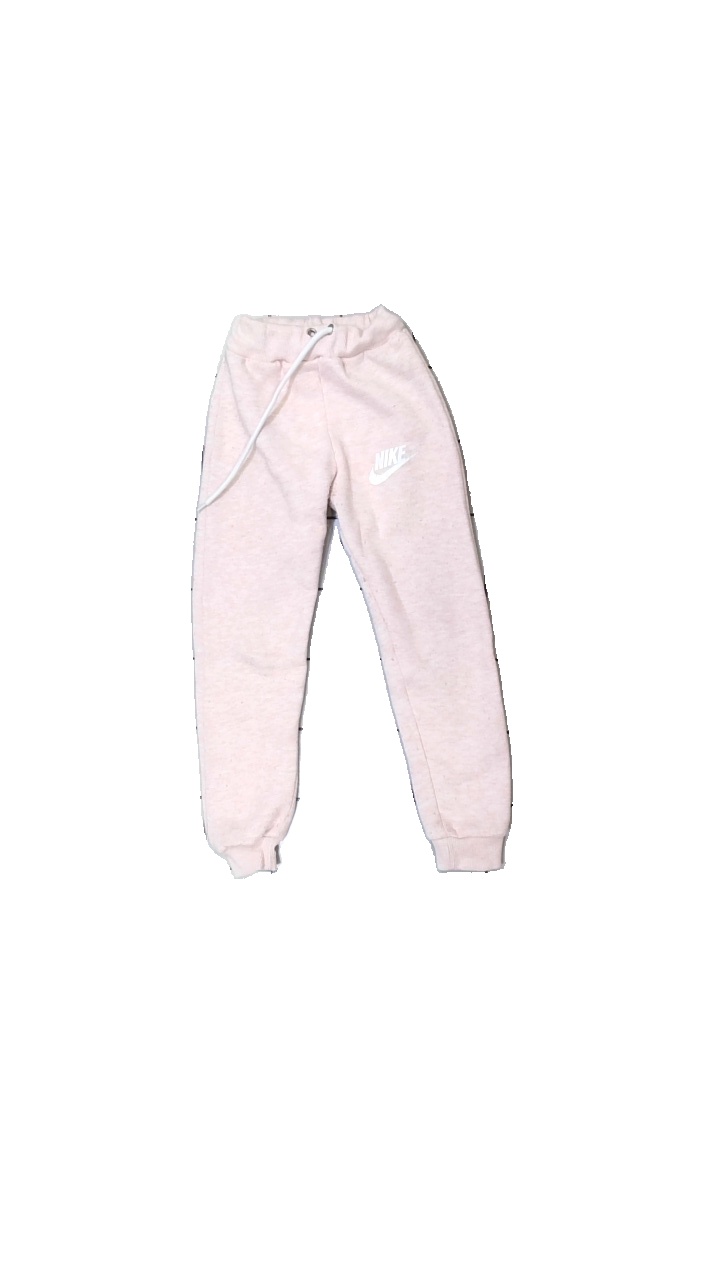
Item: Trousers (Children)
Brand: Nike
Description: mjukisbycor med tryck
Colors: Pink, White
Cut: Tight
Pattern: Logo print
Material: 68% polyester 32% bomull
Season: All
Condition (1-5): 1
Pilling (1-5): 1
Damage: smuts fläck och mycket nopprigt
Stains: Minor
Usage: Export
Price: <50